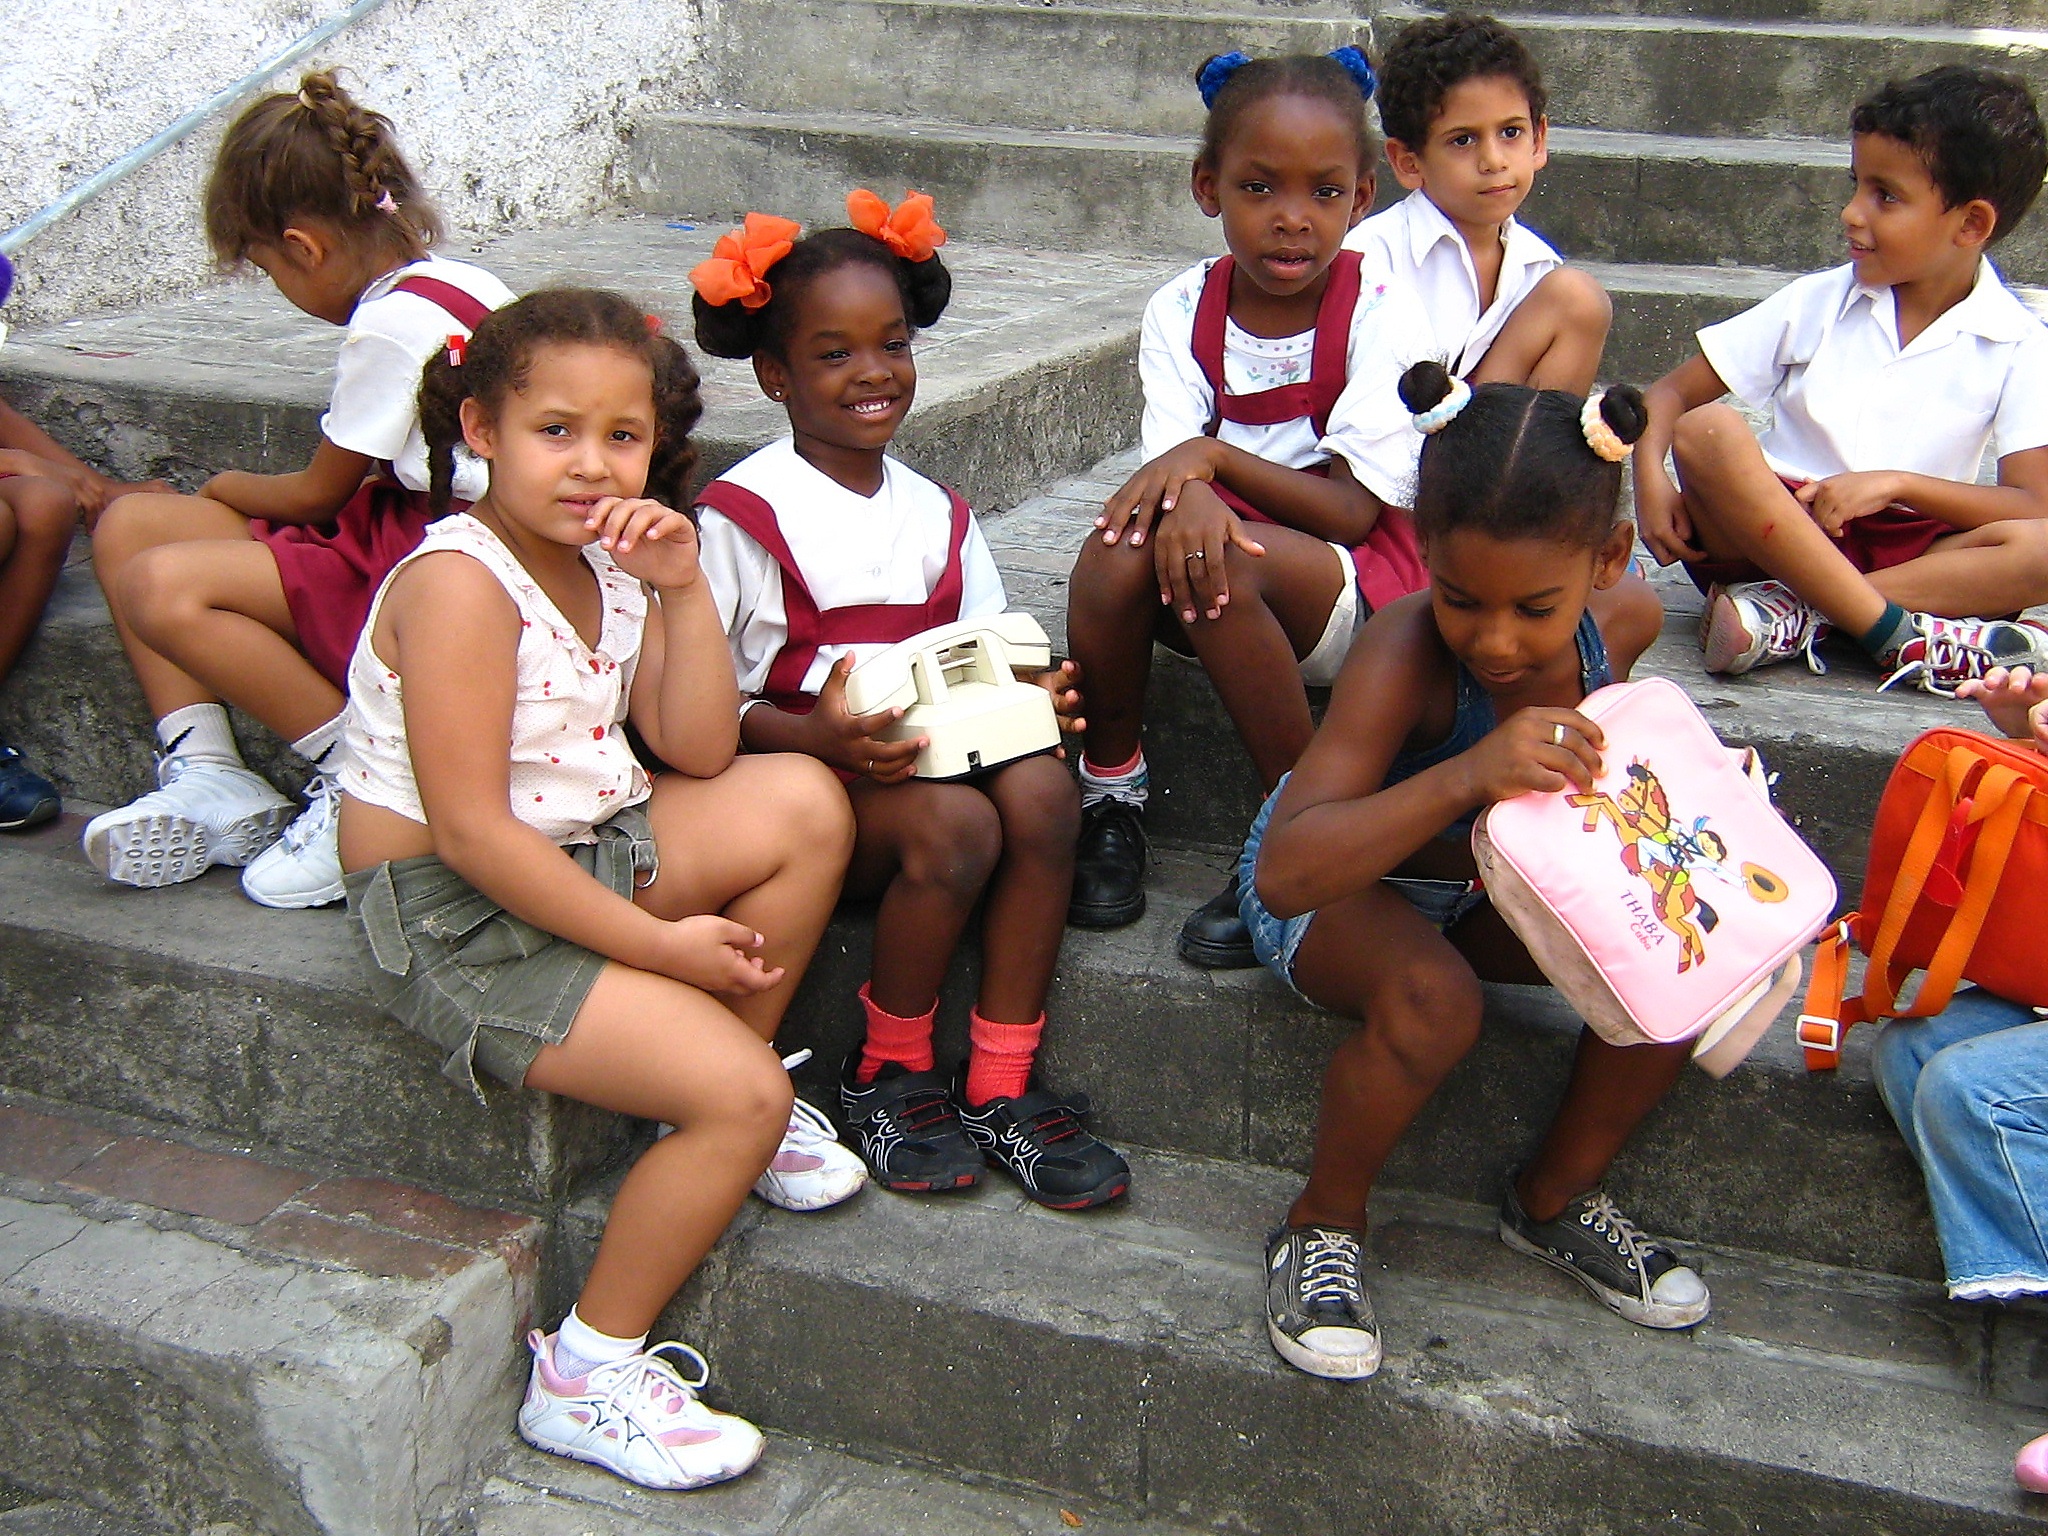
youth, child, cuba, girls, children, sports, school, endurance, athletics, uniforms, school children, school uniform